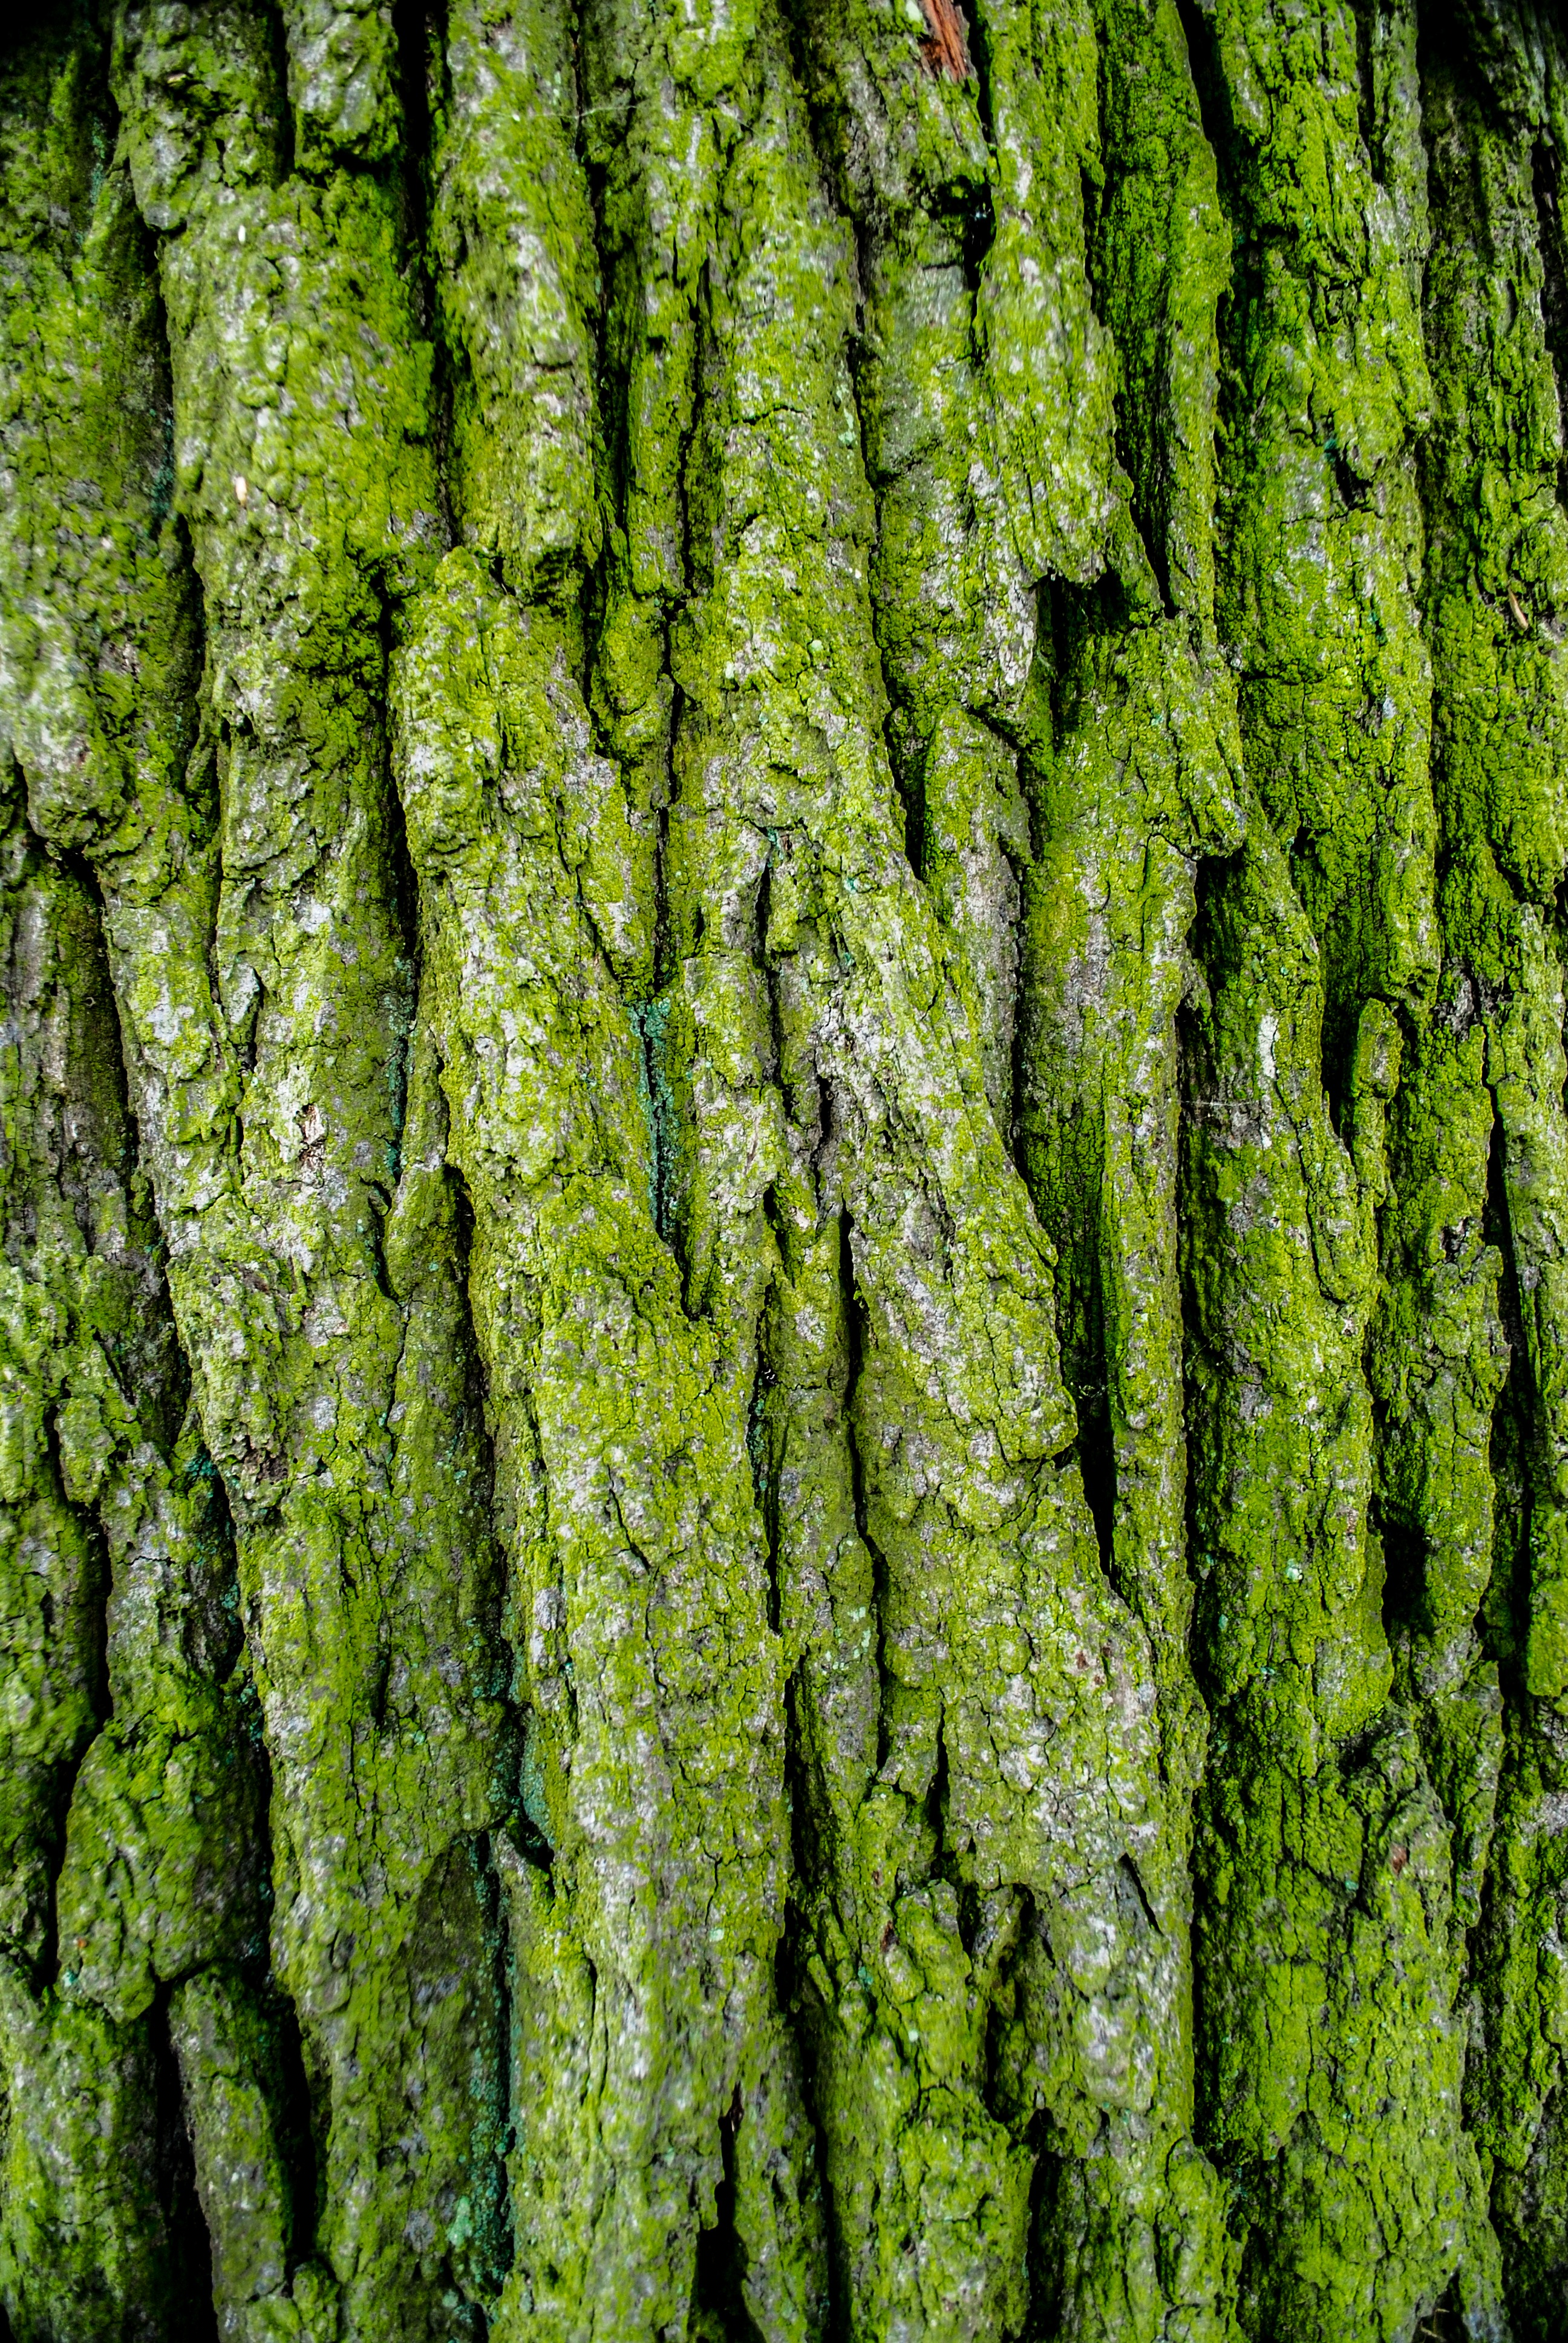
tree, forest, grass, branch, plant, trunk, moss, green, vegetation, forests, deciduous, the bark, biome, old growth forest, non vascular land plant